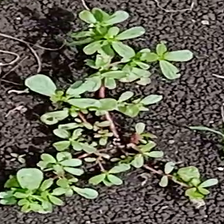
Weed species: Graceful_Sandmart_(Euphorbia hypericifolia)